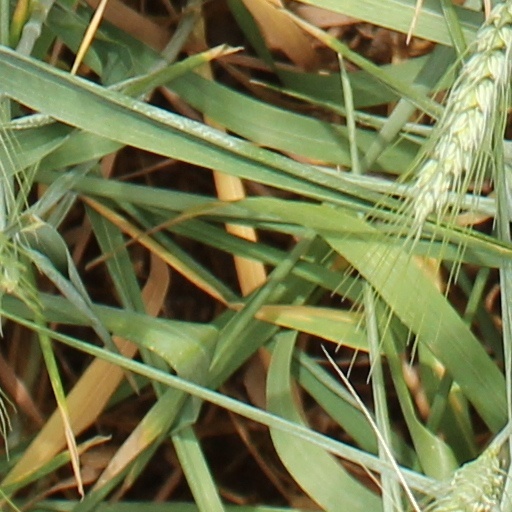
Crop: wheat